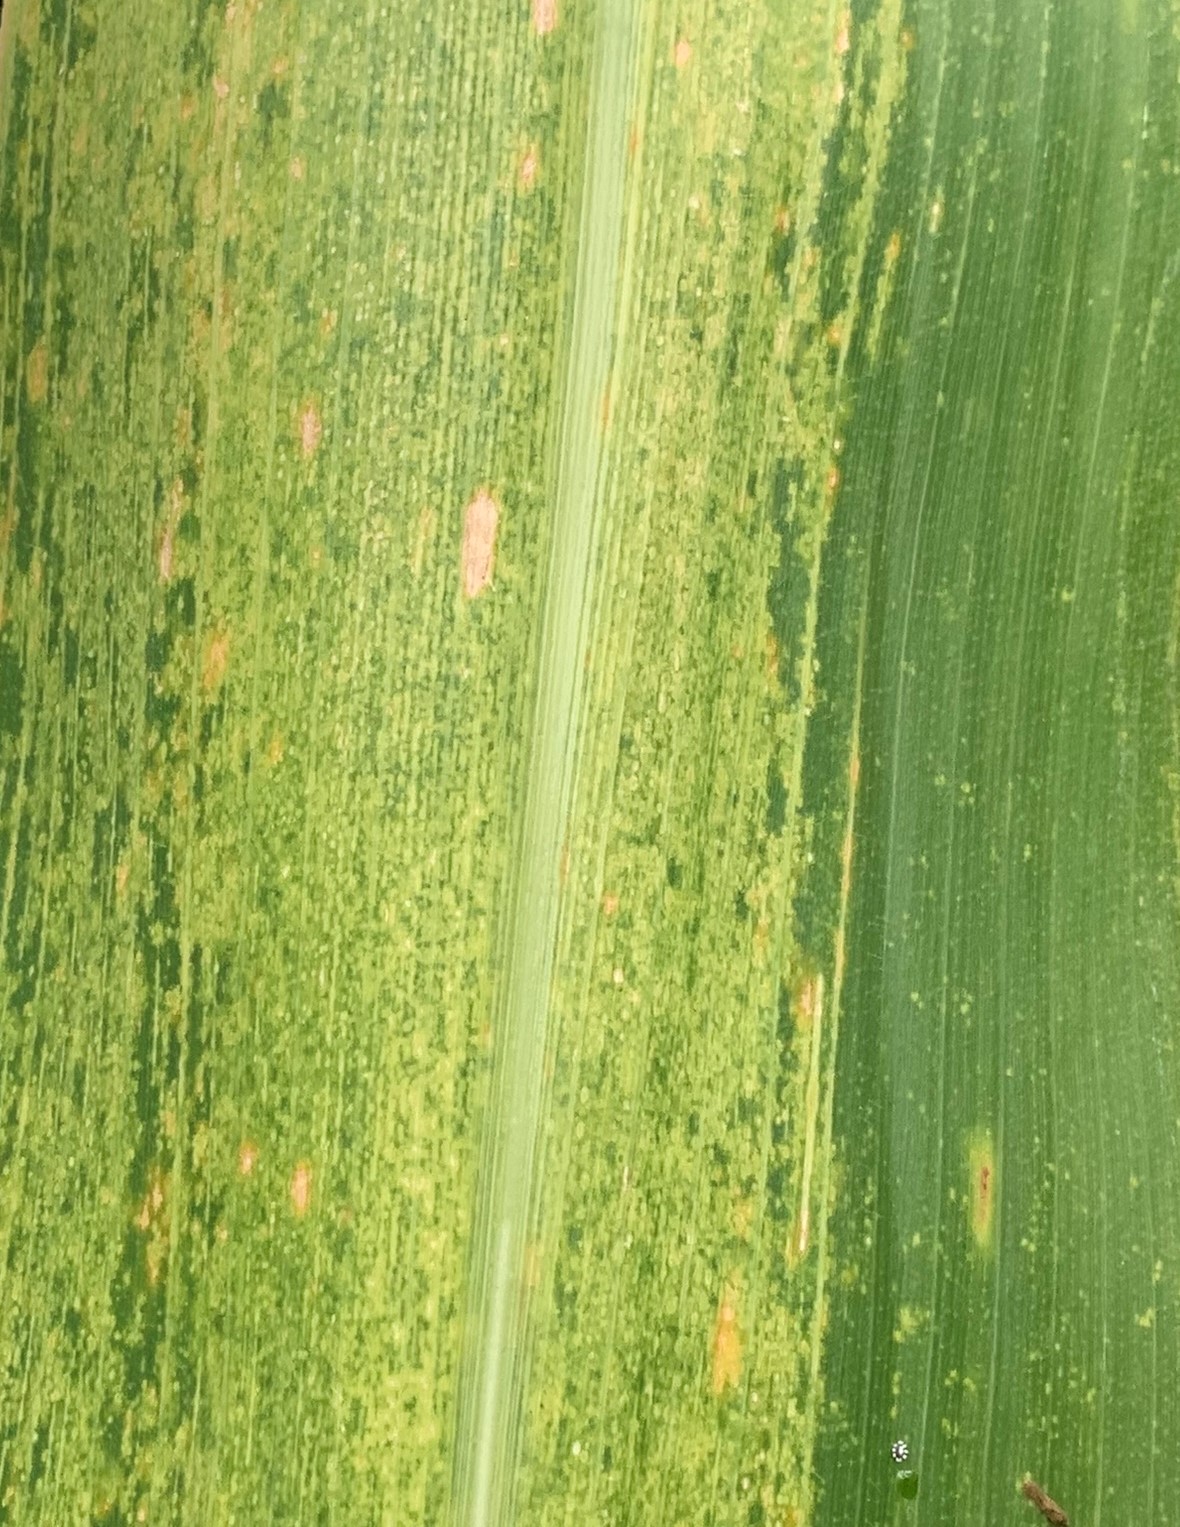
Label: MSV